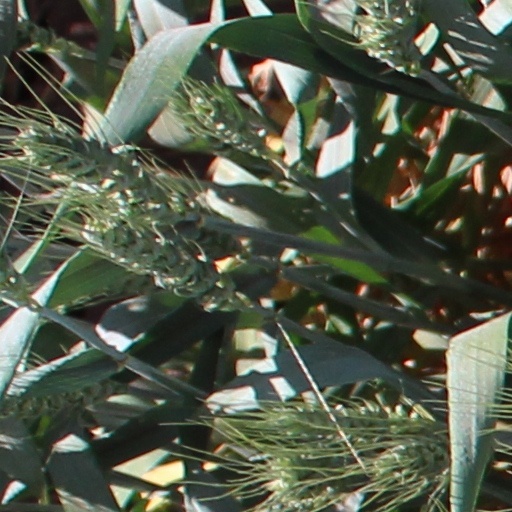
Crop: wheat